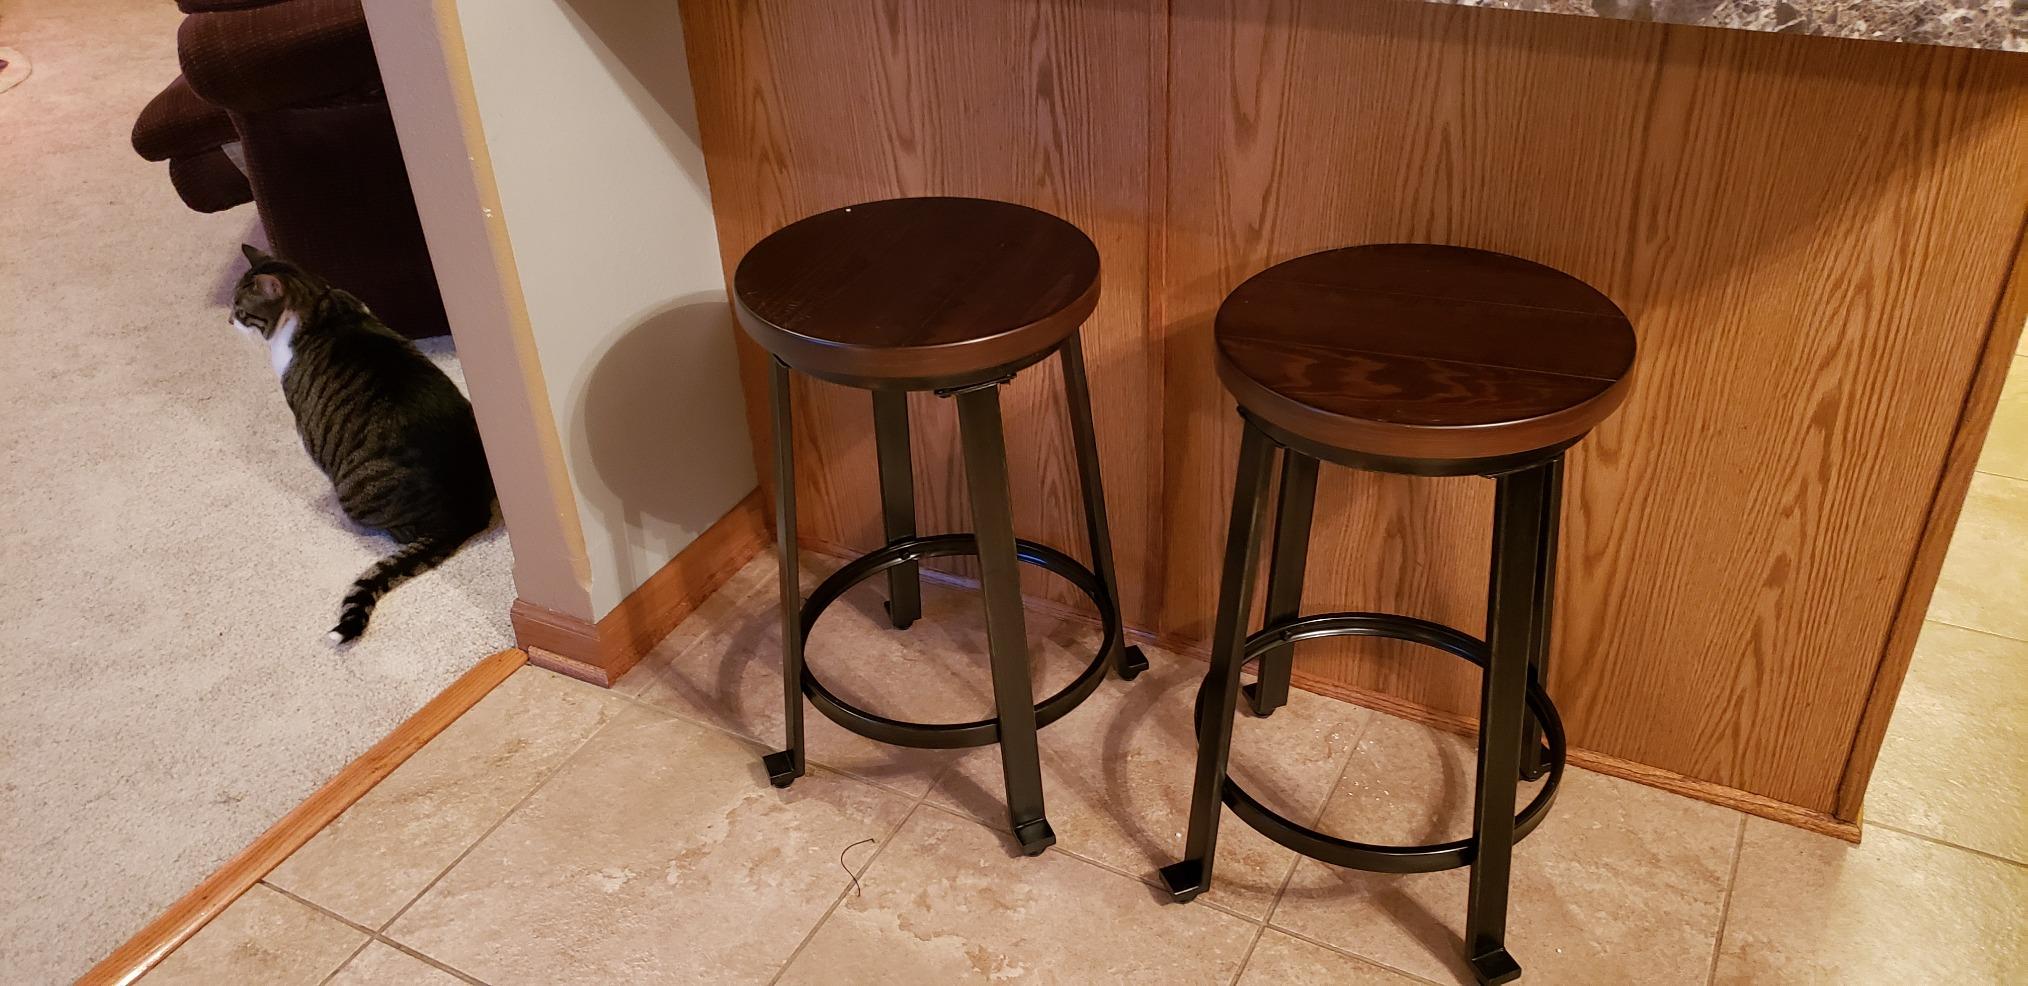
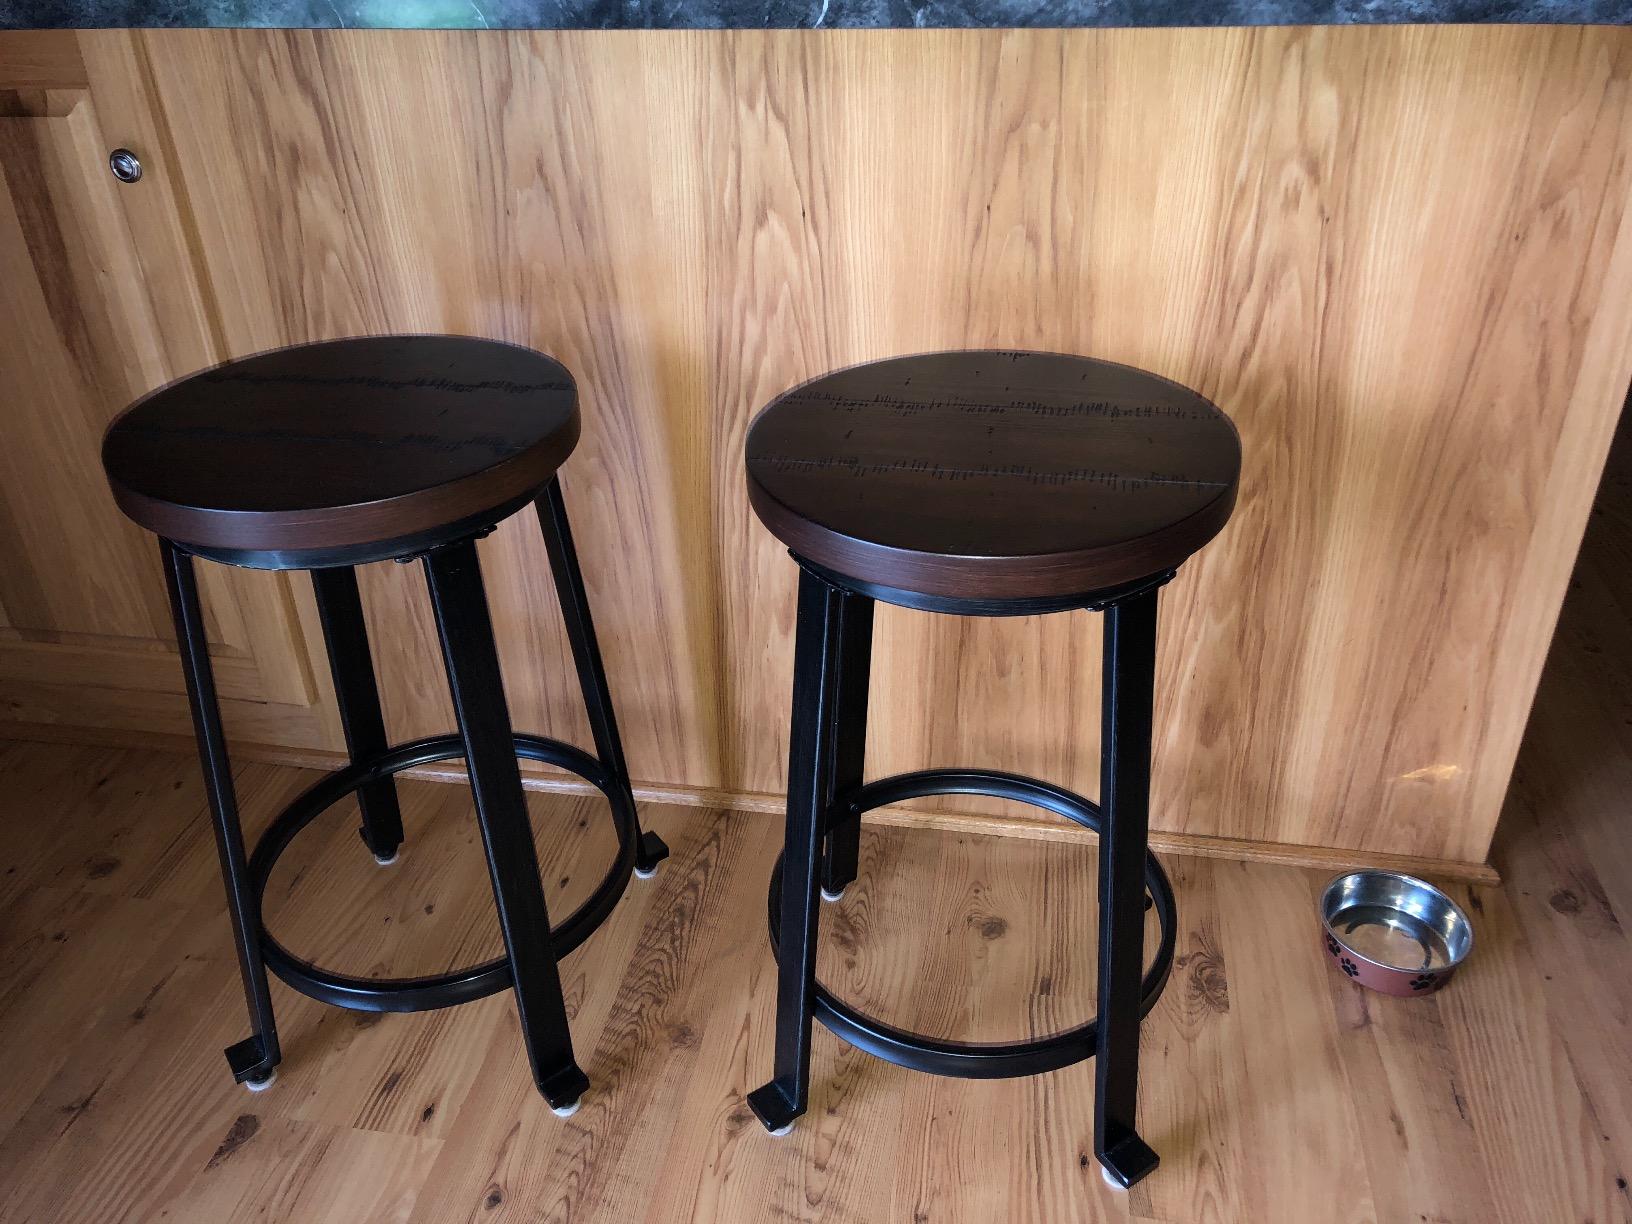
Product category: stool
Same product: yes